American propaganda of the Spanish–American War

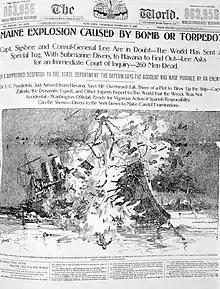
Artist's depiction of the destruction of USS "Maine"

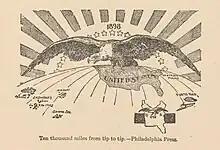
10000 Miles From Tip to Tip, 1898: The American Eagle spreading his wings from the Philippines to Puerto Rico, "Ten thousand miles from tip to tip." Inset is a much smaller eagle, presiding over the eastern U.S. 100 years earlier, in 1798.

Frederic Remington, an artist hired by Hearst to provide illustrations to accompany a series of articles on the Cuban Revolution, soon became bored with seemingly peaceful Cuba and wired Hearst in January 1897: